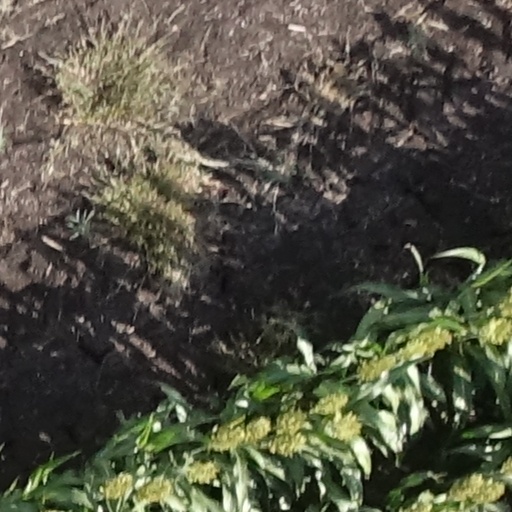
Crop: sorghum